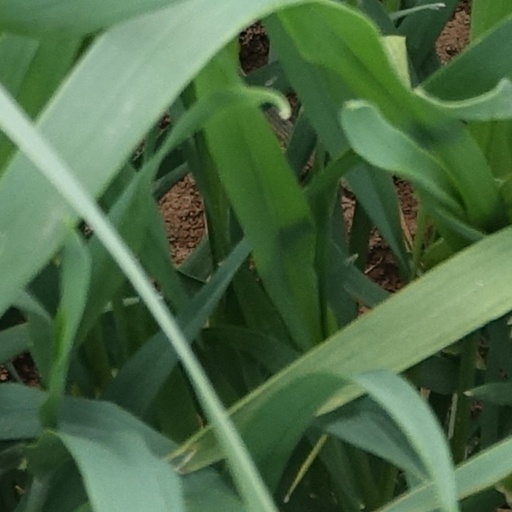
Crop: wheat